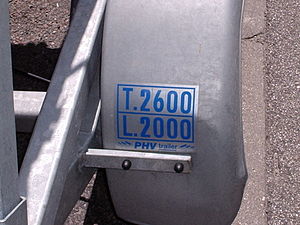
Totalvægt
Vægttavle på en trailer med Totalvægt og Lasteevne
Totalvægt bruges normalt i forbindelse med biler.